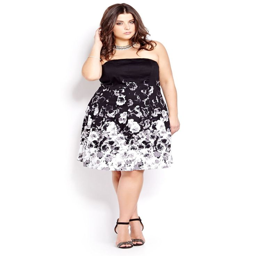
for your most special occasions this summer !